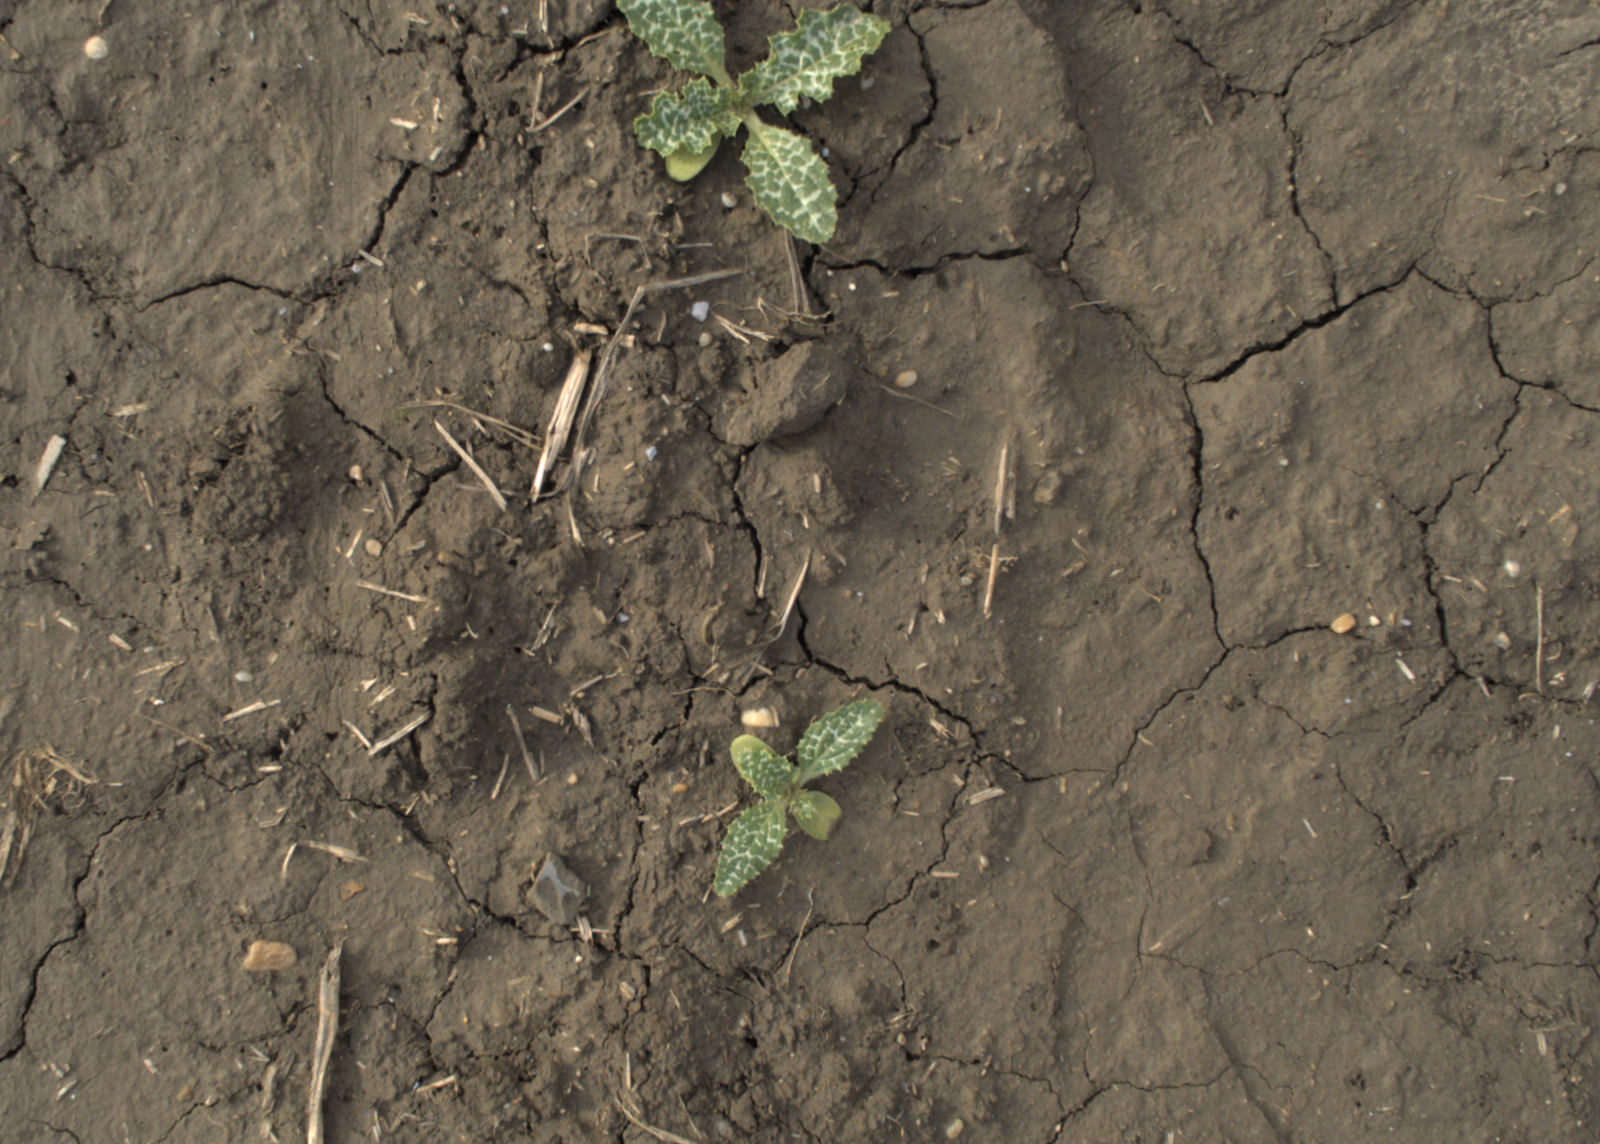
Capture date: 13.10.2021 10:05:09
Weather: mixed
Wind: strong
Seeding date: 02.09.2021
Plant canopy height (mm): 956